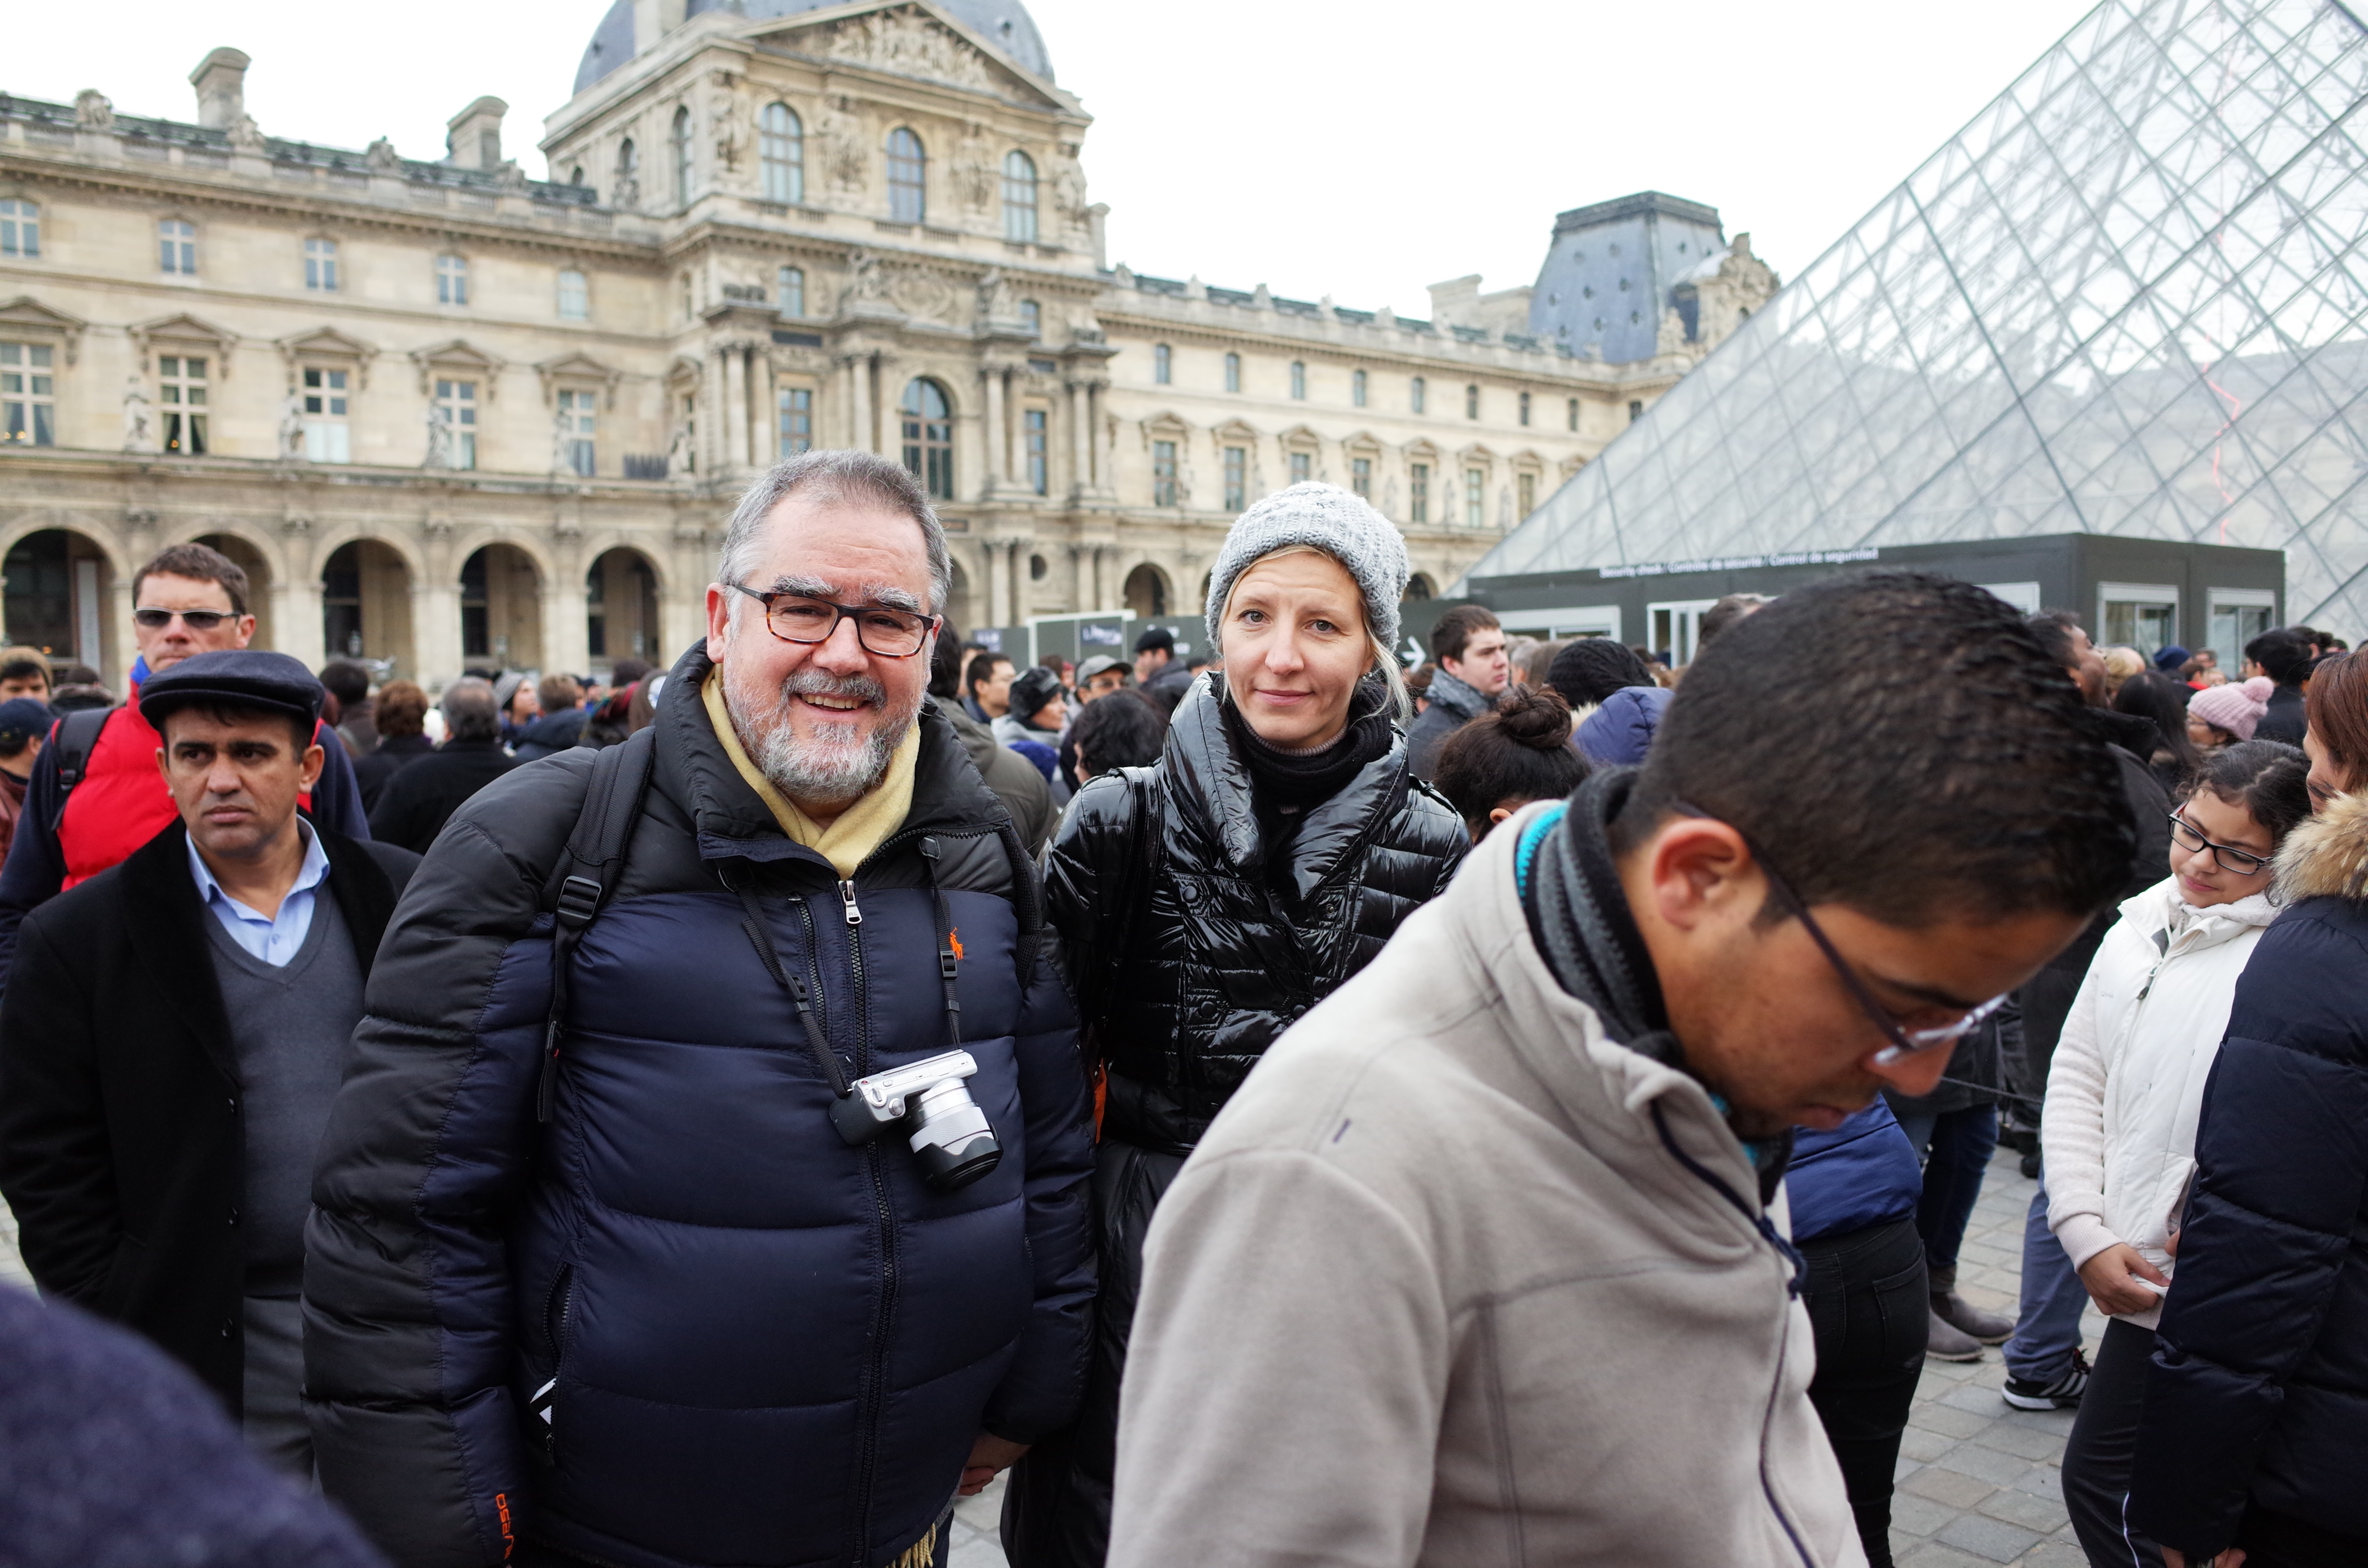
people, crowd, demonstration, protest